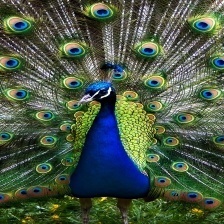
Species: PEACOCK
Scientific name: PAVO CRISTATUS